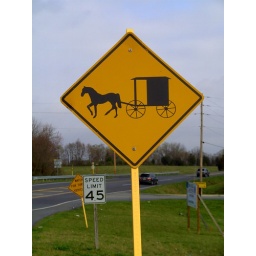
horse and carriage sign in Middletown, VA